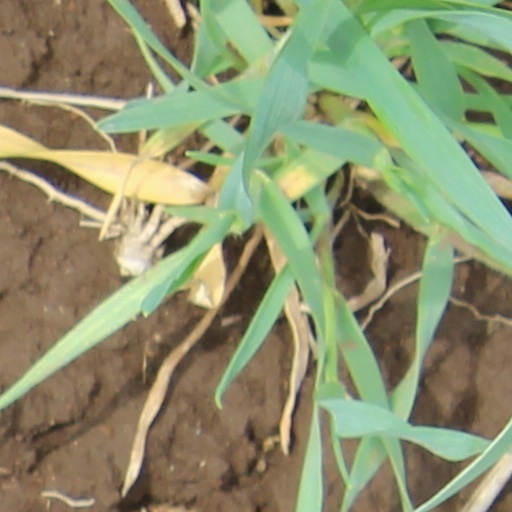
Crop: wheat